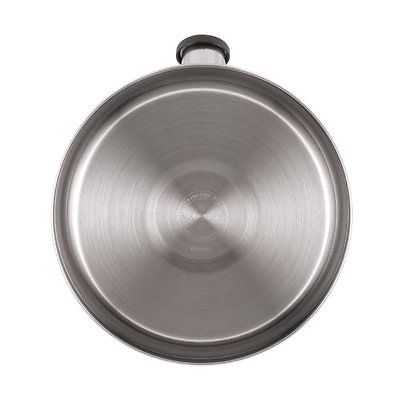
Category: kettle